West of Zanzibar (1928 film)

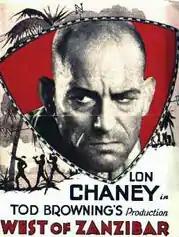
Theatrical release poster

West of Zanzibar is a 1928 American silent film directed by Tod Browning. While the film has no audible dialog, it was released with a synchronized musical score with sound effects using both the sound-on-disc and sound-on-film process. The screenplay concerns a vengeful stage magician named Phroso (Lon Chaney) who becomes paralyzed in a brawl with a rival (Lionel Barrymore). The supporting cast includes Mary Nolan and Warner Baxter. The screenplay was written by Elliott J. Clawson, based on the 1926 play "Kongo" by Charles de Vonde and Kilbourn Gordon. Walter Huston starred in the stage play and later played Phroso again in the 1932 sound film remake of the same story which was also called "Kongo".